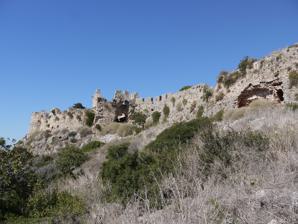
Building: Palaiokastro, Ios
Country: Unknown
Year built: 1397
Palaiokastro Παλαιόκαστρο Greece Coordinates 36°44′44″N 25°20′40″E / 36.74556°N 25.34444°E / 36.74556; 25.34444 Site information Condition Ruined Site history Built 1397 Materials Stone Palaiokastro ( Greek : Παλαιόκαστρο , Greek pronunciation: [paleokaztr̥o] , "old castle") is a castle built in the eastern part of the Aegean island of Ios , 17 km from Chora . Today, the ruins left are parts of the walls and ruins of its internal buildings. Inside the walls there is now the small Church of Panagia Paleokastritsa. The castle was built in 1397 by the Duke of Naxos , Francesco I Crispo , based on an older Byzantine castle that existed in the area. The structure lies on the top of a hill at an altitude of 275 m. References